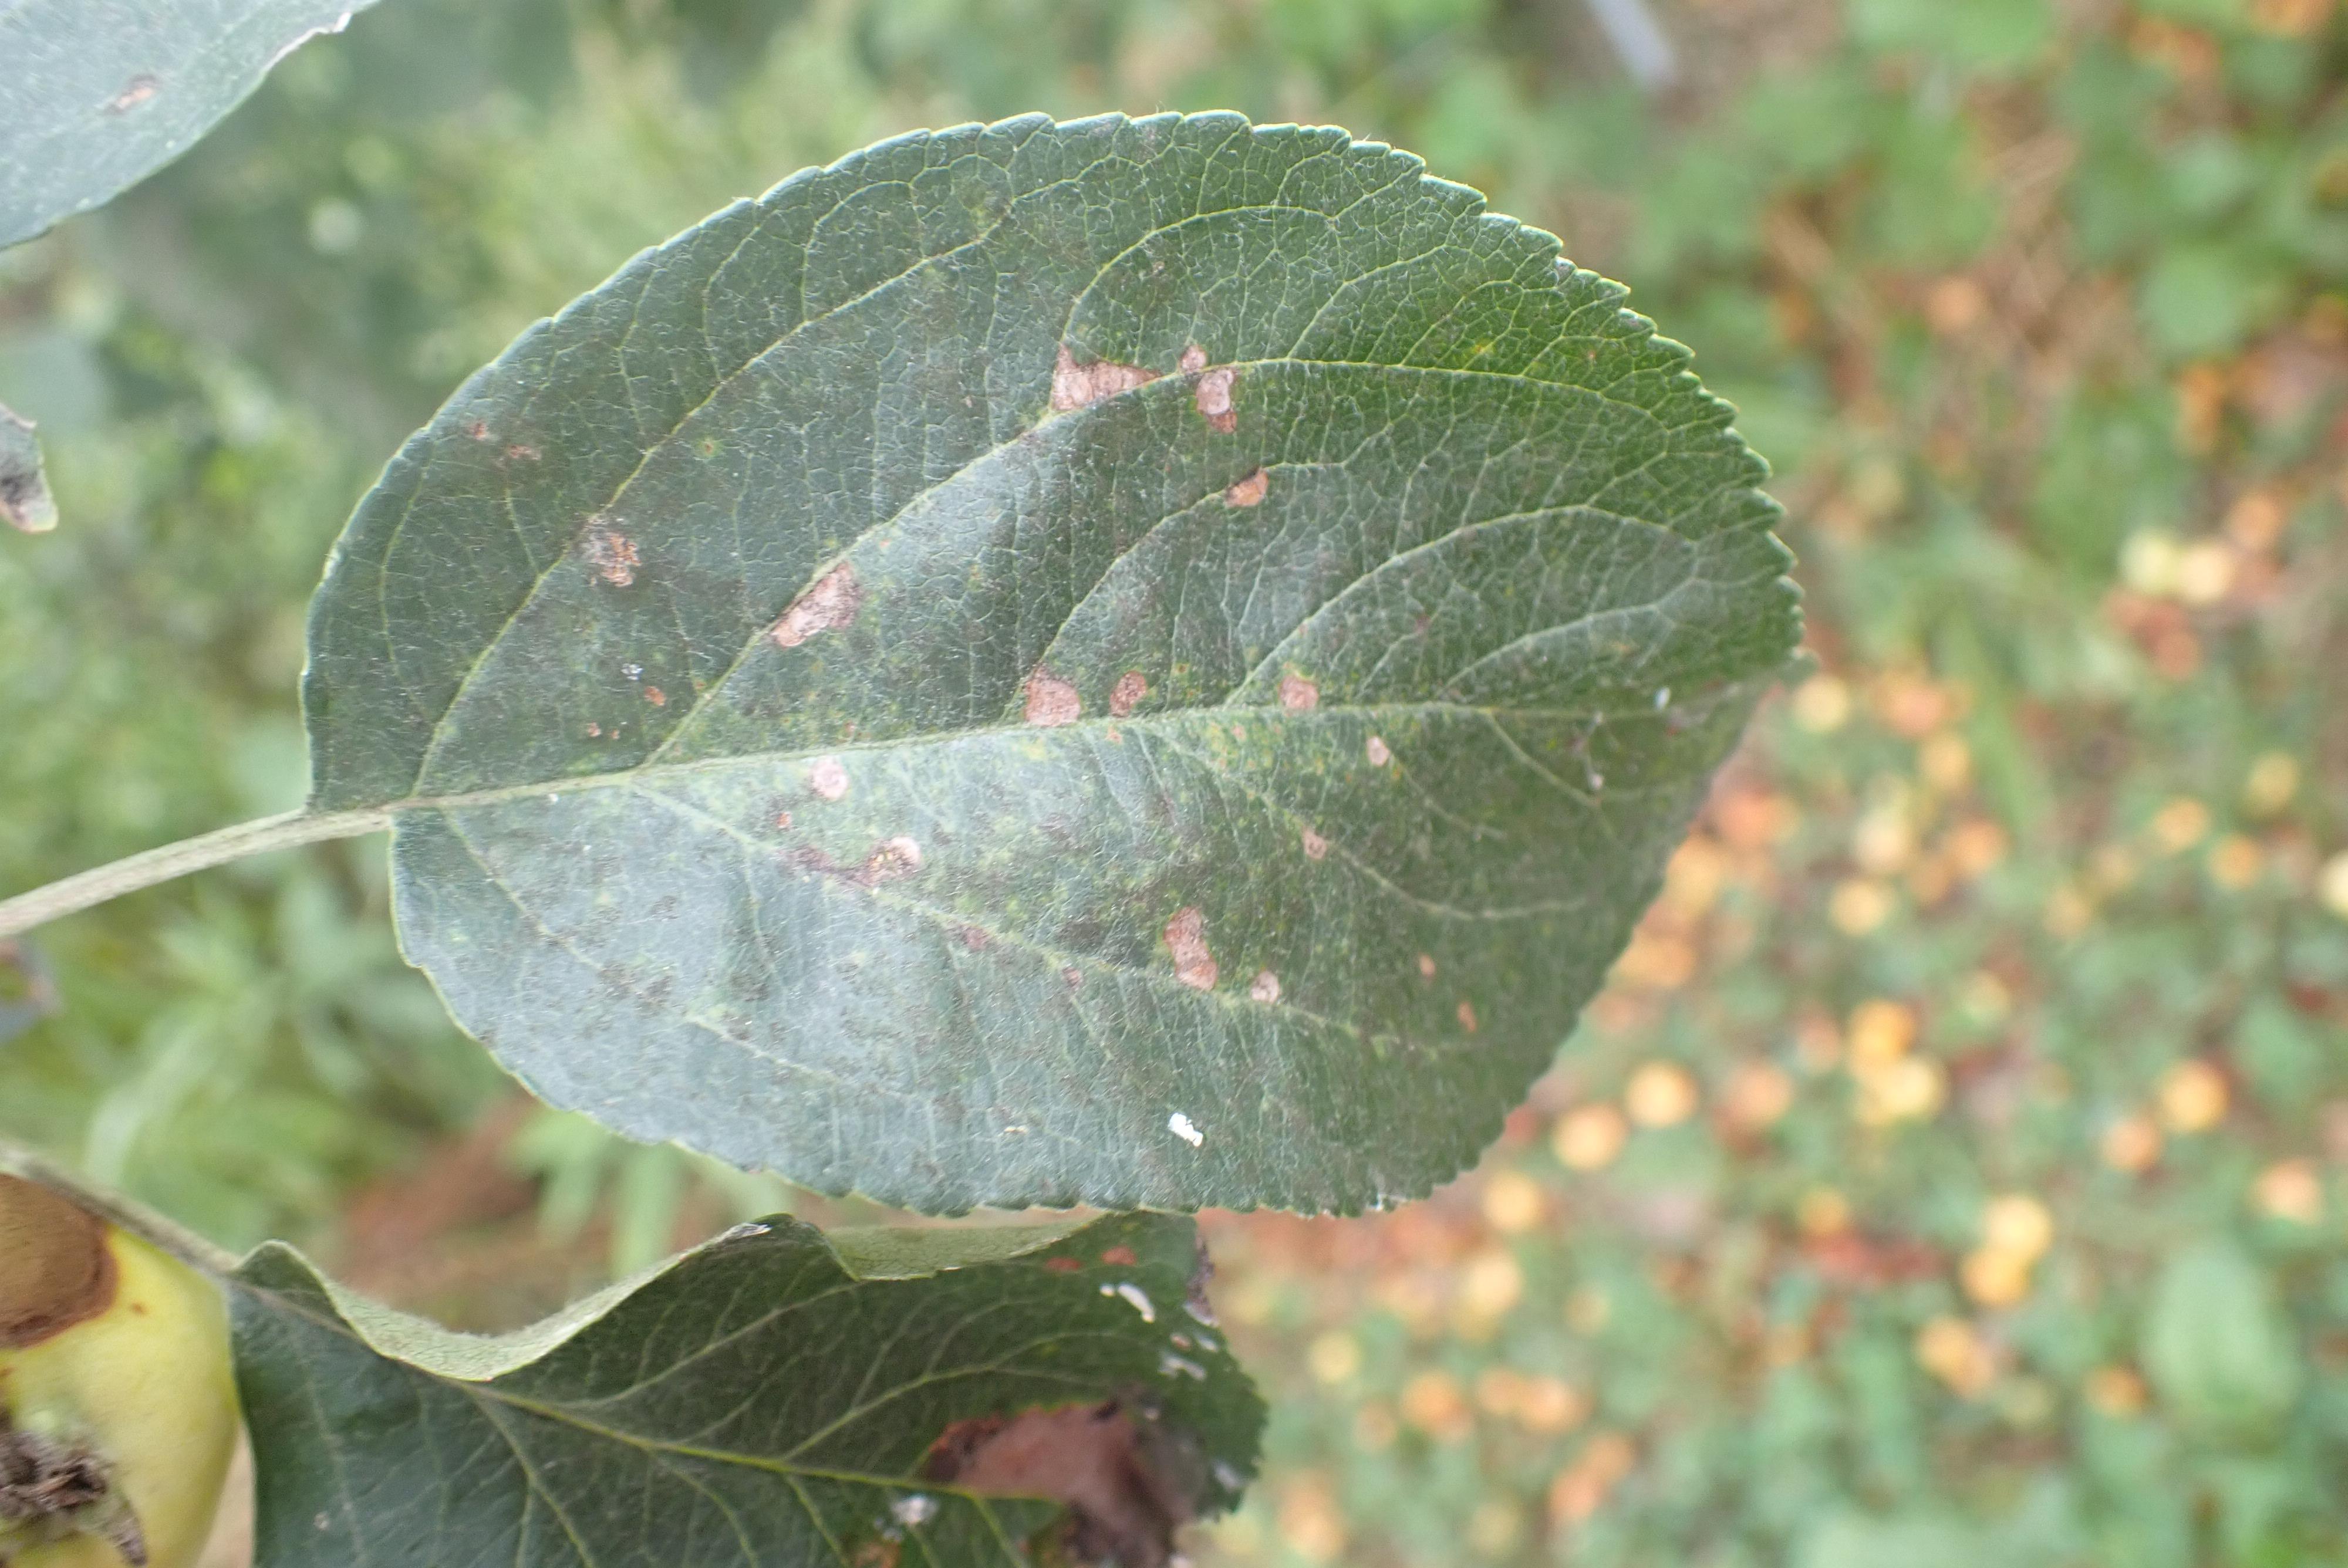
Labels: complex